Gaspard de Fieubet

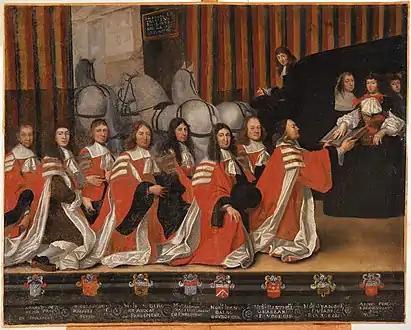
1659. Louis XIV swears on the Gospels to respect the municipal liberties of Toulouse before the kneeling capitouls. Painting by Antoine Durand (circa 1662). Municipal Archives of Toulouse.

As early as 1654, through two rulings, Gaspard de Fieubet contested the jurisdiction of the Parlement of Paris, which had sentenced François-Jacques d'Amboise d'Aubijoux to death in absentia for participating in a forbidden duel where his lieutenant was killed. Aubijoux was completely pardoned in 1656. Serving as the first president of the Parlement of Toulouse for over thirty years, Fieubet enforced royal authority in Languedoc and, if necessary, tempered his Parlement's tendencies towards independence. From the king's perspective, he was a reliable man.